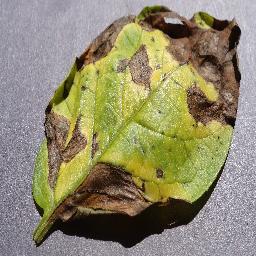
Etiqueta: Tizon_Temprano